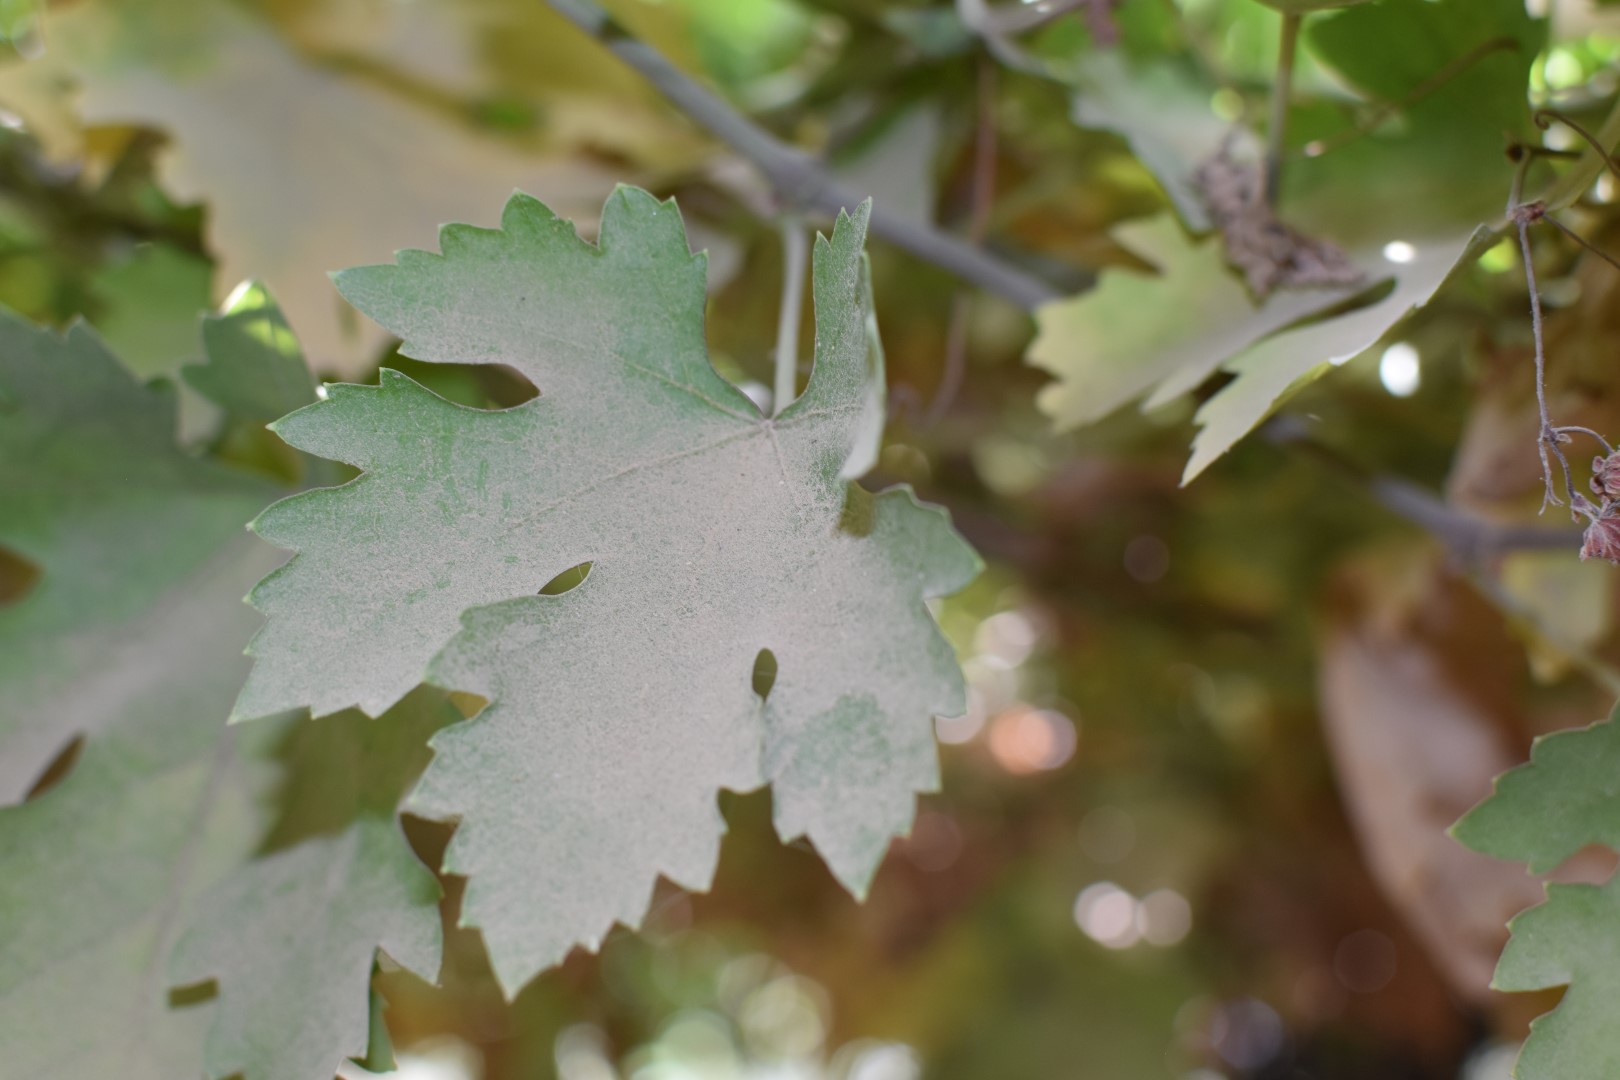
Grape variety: Riasi